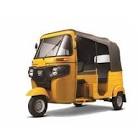
Vehicle type: Auto Rickshaws